Grave Creek Stone

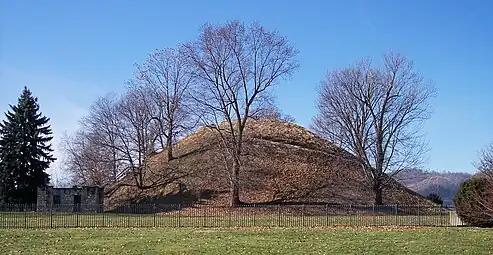
Grave Creek Mound

The precise details of the stone's discovery are disputed. The first published account of the find, along with a woodcut of the inscription, occupied the front page of the "Cincinnati Chronicle" of February 2, 1839, in an article written by Thomas Townsend. Another drawing of the stone, "differing essentially in its characters", was published in "The American Pioneer" in May 1843, accompanied by Abelard Tomlinson's eyewitness account of the stone's discovery. He says that the stone was discovered on June 9, 1838, about two feet from the skeleton in the upper vault. It had "no engraving on it, except for on one side". In a later statement, Tomlinson asserts that "I removed it with my own hands ... from its ancient bed". A letter dated April 10, 1839, written by James Clemens, who spent two weeks at the Grave Creek site collecting data in the summer of 1838, appears to corroborate Tomlinson's version of events. Clemens writes that "Abelard Tomlinson, Thomas Biggs, myself, and others were present when the stone was discovered with the copper bracelets and the shell necklace".